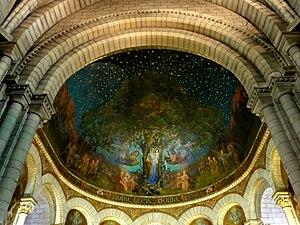
Abside, fresques de François Zbinden.
La basilique Notre-Dame-de-Bonne-Garde est une basilique de culte catholique, dédiée à Notre-Dame, située dans la commune française de Longpont-sur-Orge et le département de l'Essonne.